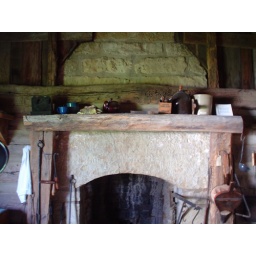
The kitchen was in a separate building